The Prey (2018 film)

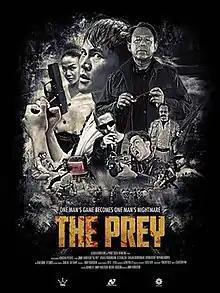
Movie poster of The Prey for English speaking audiences

The Prey is a 2018 US-Cambodian film directed and written by Jimmy Henderson and "trumpeted as Cambodia’s first million-dollar action movie".